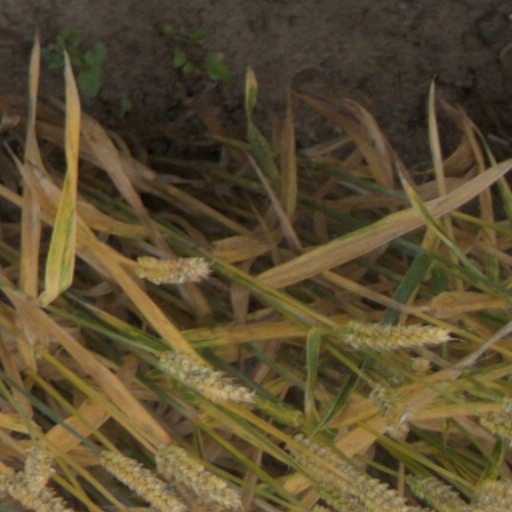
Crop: wheat